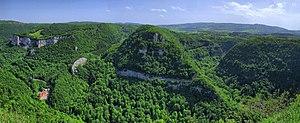
Panorama sur les gorges de Nouailles depuis le belvédère de Renédale
Renédale est une commune française située dans le département du Doubs en région Bourgogne-Franche-Comté. Les habitants se nomment les Renédaliers et Renédalières.
Liste non exhaustive des principaux belvédères du Doubs avec photo et tri possible par nom, paysage offert ou commune où il est situé.
Les gorges de Nouailles sont un canyon profond de 150 à 350 mètres qui entaille le plateau de Levier sur 4 kilomètres entre la source de la Loue à Ouhans et son débouché en amont de Mouthier-Haute-Pierre au niveau du ruisseau de Syratu.